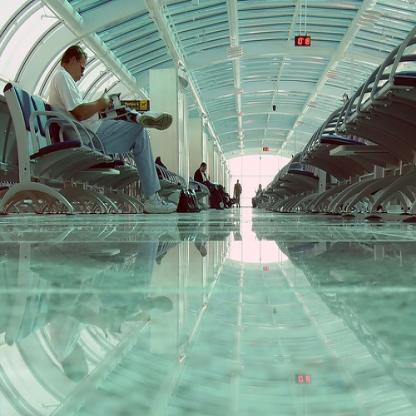
Scene: Indoor